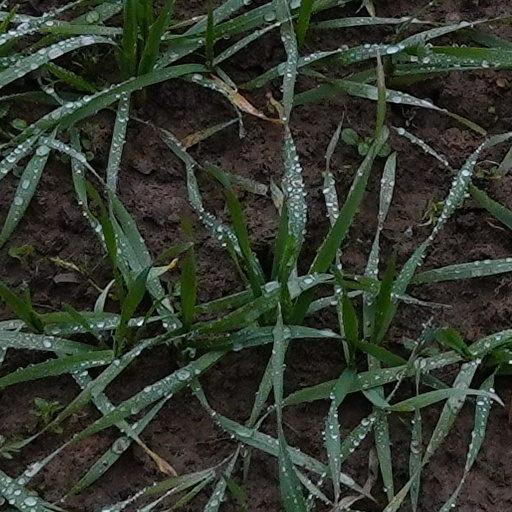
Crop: wheat